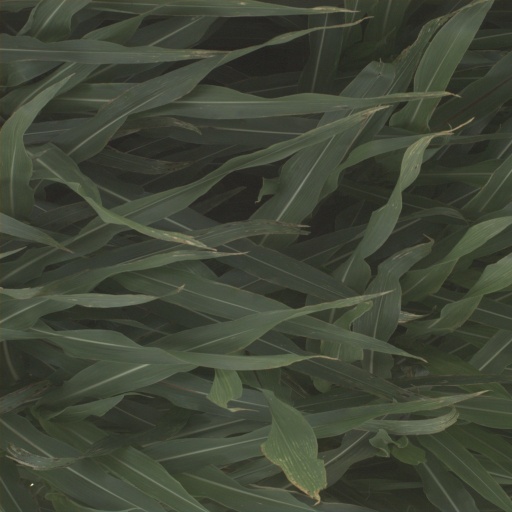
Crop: sorghum